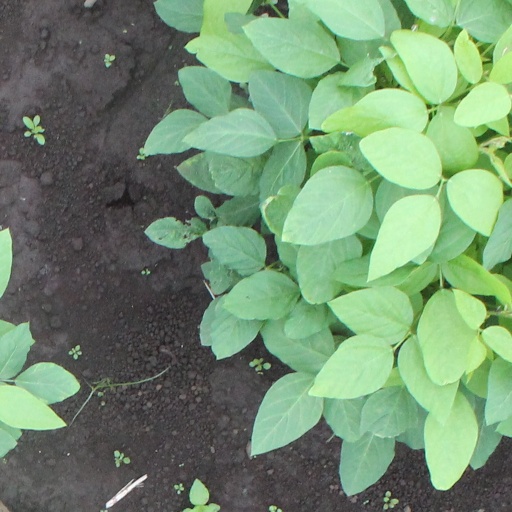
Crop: soybean